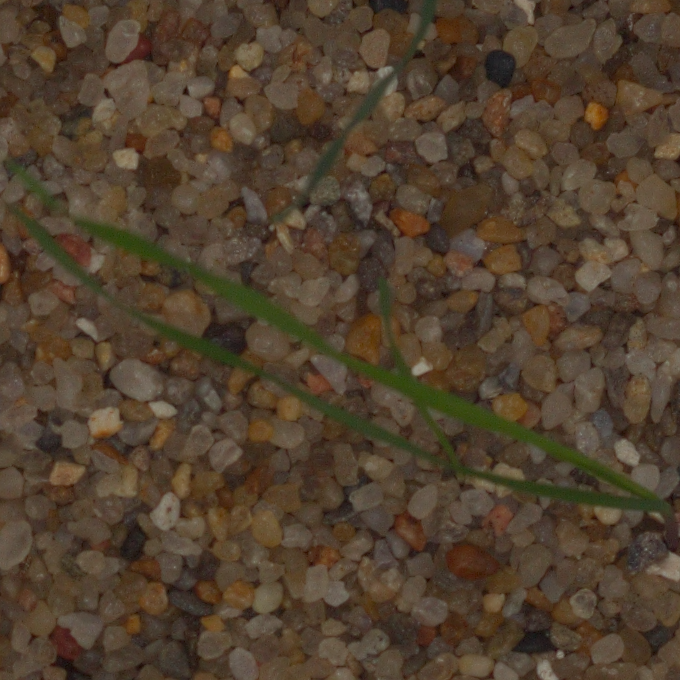
Label: black_grass